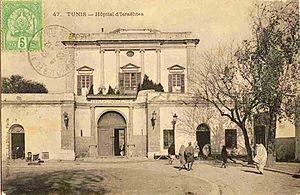
Tunis, l'hopital israélite
L’hôpital israélite de Tunis est un ancien hôpital tunisien fondé par des médecins juifs livournais et inauguré en 1895 sur la place Halfaouine, dans le faubourg nord de la médina de Tunis.
Les indicateurs de santé de la Tunisie se situent parmi les meilleurs en Afrique, avec une espérance de vie à la naissance d'environ 74 ans en moyenne. L'économie diversifiée et le niveau de vie a produit un système de santé crédible, mais qui a besoin d'une amélioration sérieuse en termes de qualité et d'équité des soins. Il existe en effet un déséquilibre régional manifesté par une espérance de vie plus élevée dans les régions côtières que dans les régions de l'ouest et du sud.